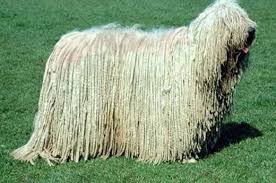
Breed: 318-n000115-komondor